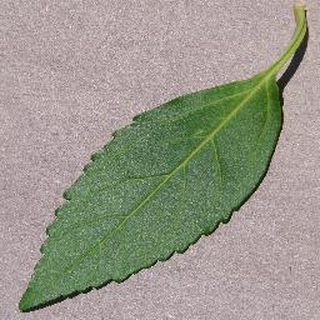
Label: healthy_cherry